2014 Scottish National Party leadership election

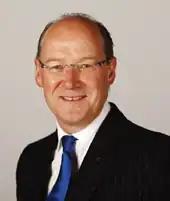
John Swinney served as leader from 2000 until his resignation in 2004

Swinney led the SNP through the 2001 UK General election and the 2003 election to the 2nd Scottish Parliament. In both elections, the SNP performed poorly and the media raised some doubt about his ability to lead the party. In the aftermath of the SNP's poor election performance in 2003, Bill Wilson, a party activist, became convinced that a change of direction was needed by the SNP leadership. After discussing this with various SNP members, he was persuaded to contest the leadership himself and launched a challenge against the Swinney. Wilson ran a campaign attacking Swinney's proposals for party reform, which he claimed would centralise power and impoverish local branches. Wilson also challenged Swinney to a series of debates, although Swinney refused to take part. Wilson also attacked what he saw as the "New Labourization" of the party, and argued that the party was more effective at pressuring Labour into changing positions on issues, rather than actively seeking power itself.